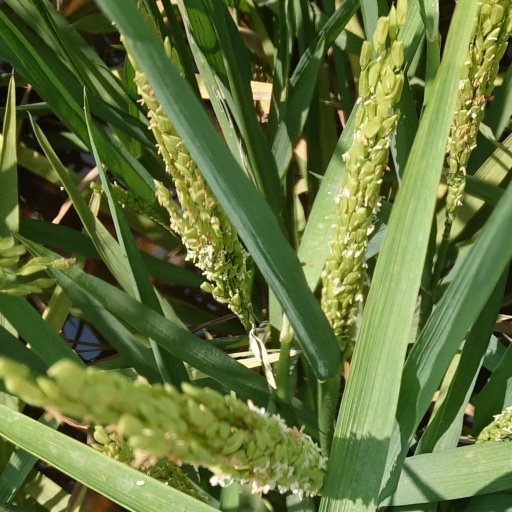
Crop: rice